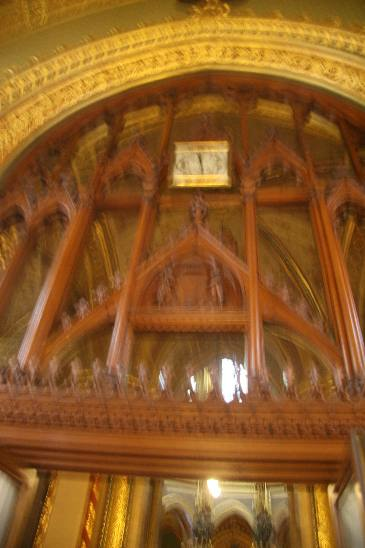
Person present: No